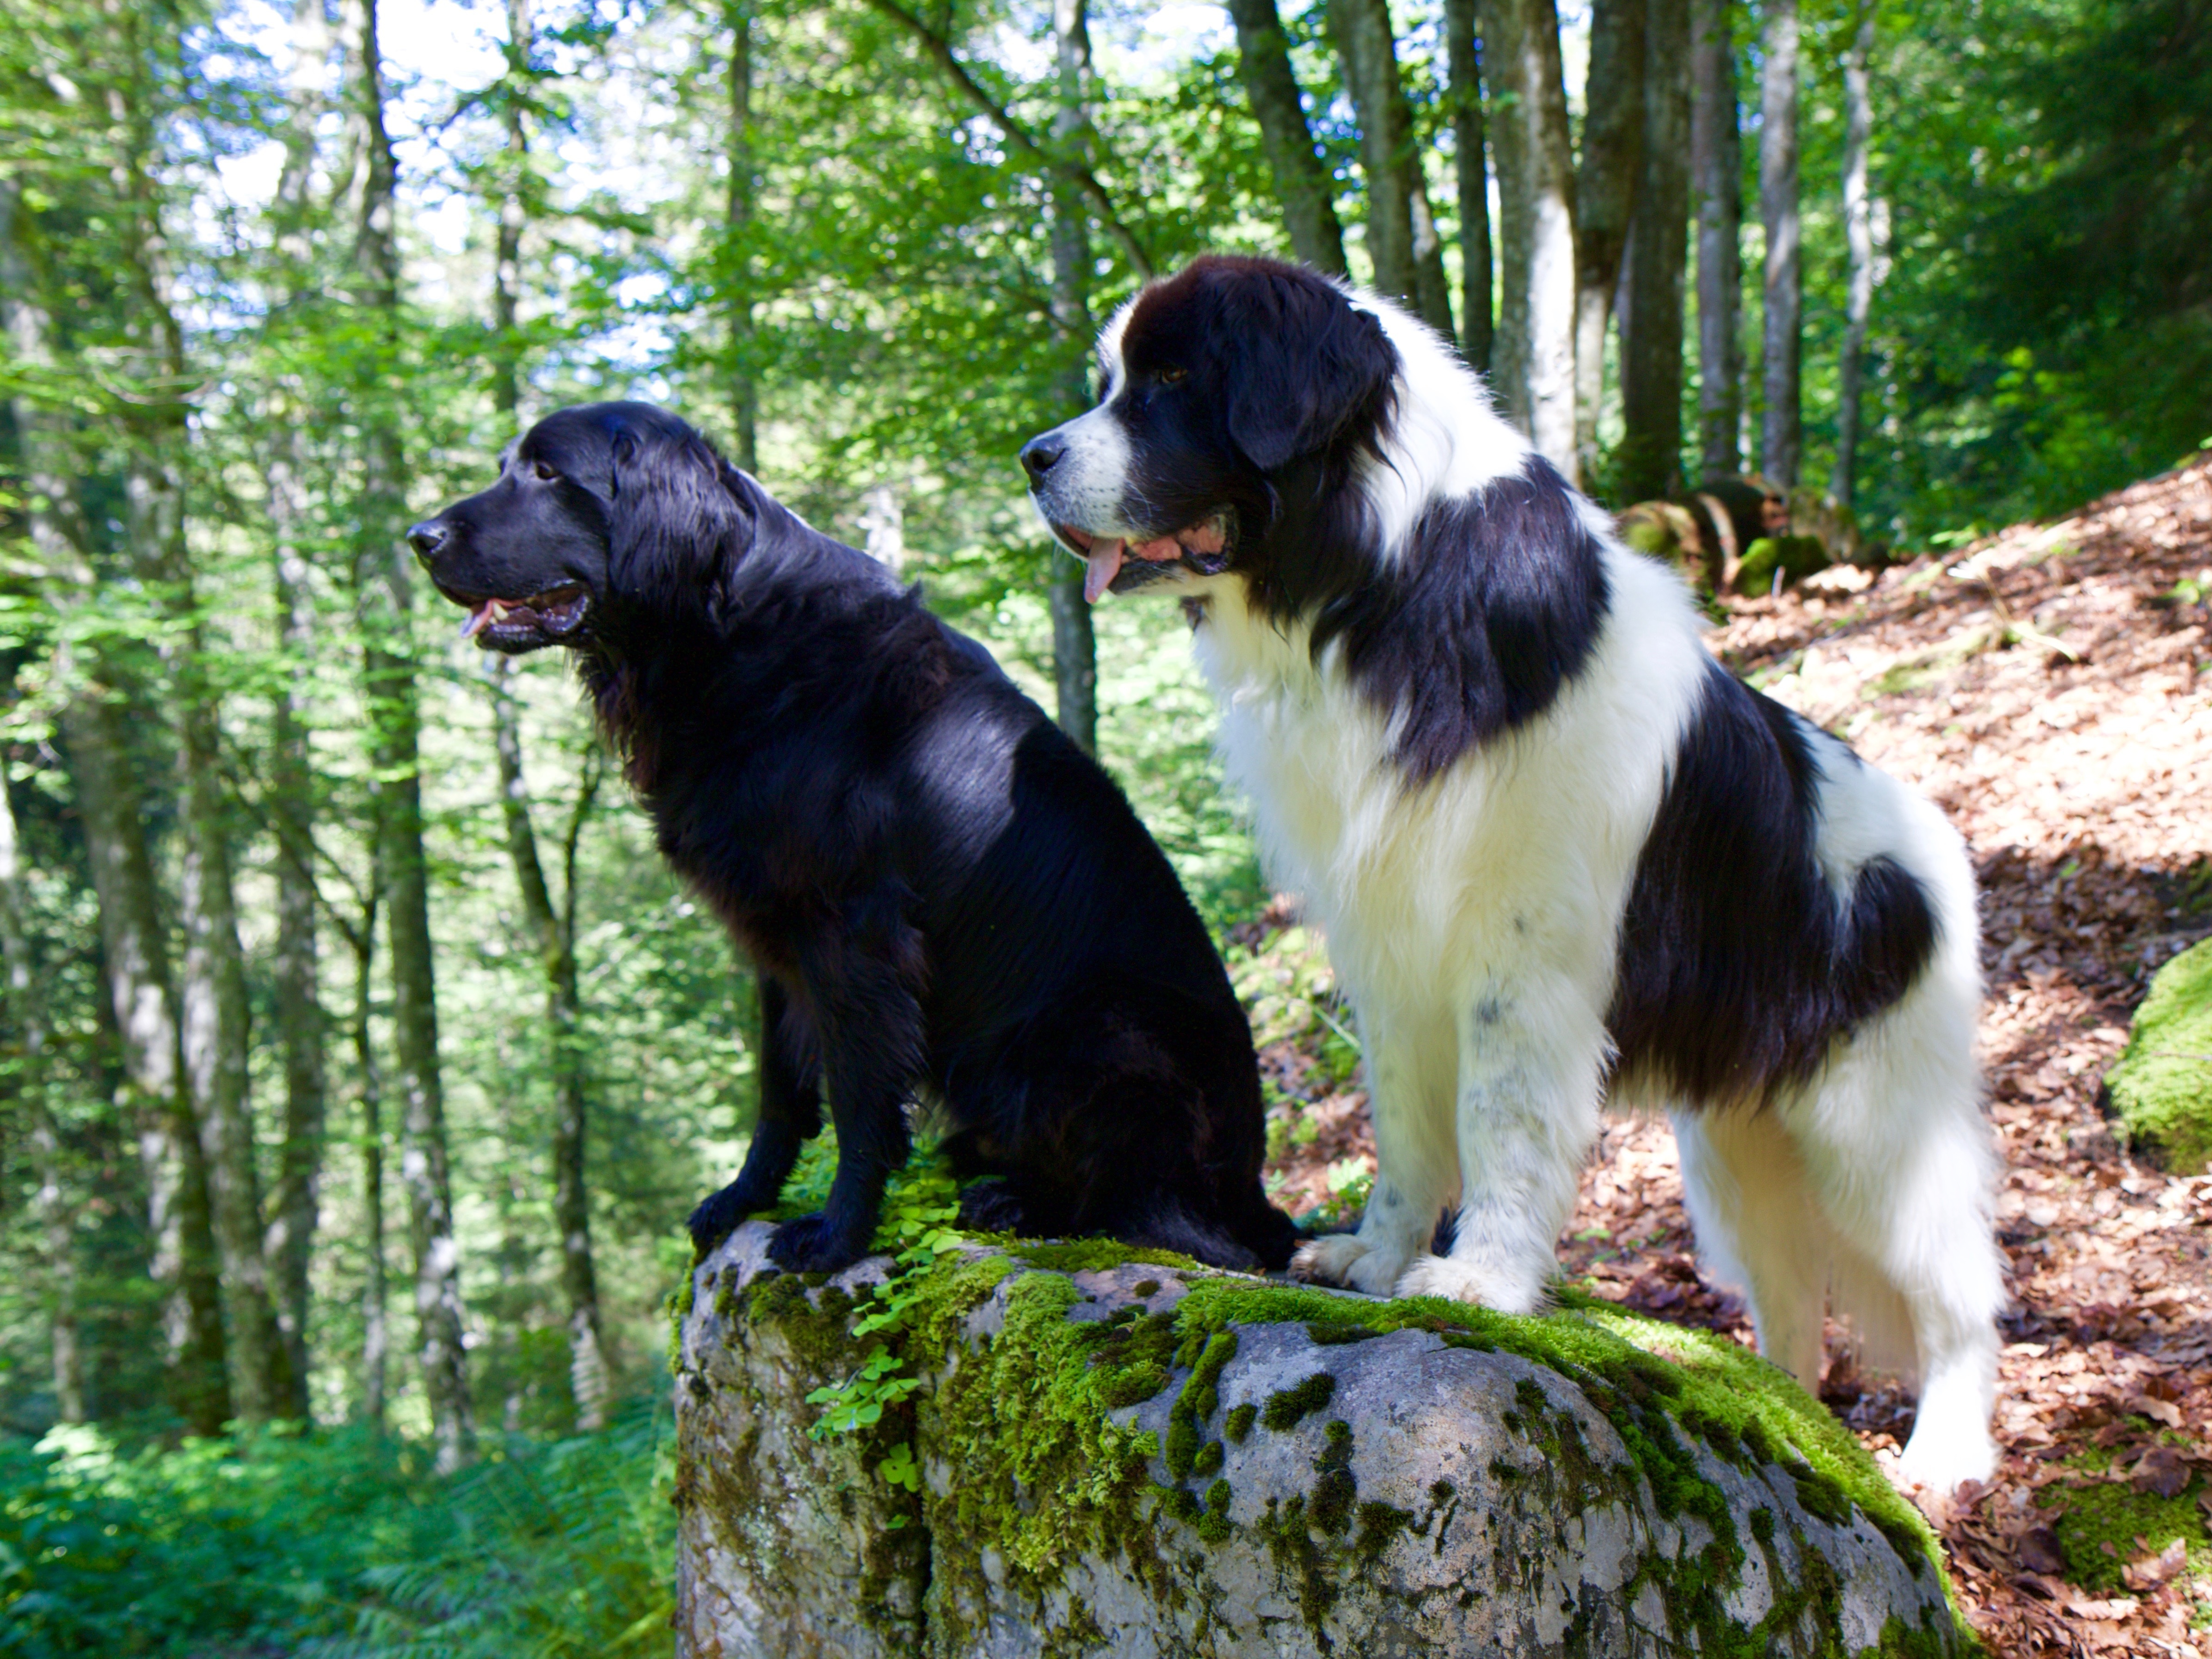
nature, dog, animal, mammal, vertebrate, dog breed, flat coated retriever, landseer, dog like mammal, stabyhoun, karakachan dog